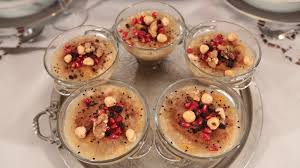
Yemek: asure